Eastern Michigan University

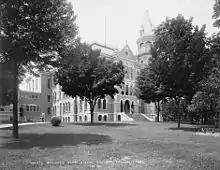
The Old Main Building was completed in 1852, a year before the normal school open its door. It was destroyed in a fire in 1859 and rebuilt in 1860.

Influenced by similar academies in Europe, the Michigan Legislature founded the Michigan State Normal School in 1849 with its campus in Ypsilanti. There was a significant contest among municipalities across Michigan to become the home of the state's first normal school. These other contending villages and towns included Niles, Jackson, and Marshall. The school officially opened its doors for classes on March 29, 1853, with 122 enrolled students. American normal schools were intended to be institutions to improve the quality of the burgeoning common school system by producing qualified teachers.